Italians

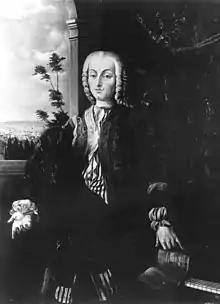
Bartolomeo Cristofori, the inventor of the piano

The history of Italian visual arts is significant to the history of Western painting. Roman art was influenced by Greece and can in part be taken as a descendant of ancient Greek painting. Roman painting does have its own unique characteristics. The only surviving Roman paintings are wall paintings, many from villas in Campania, in Southern Italy. Such paintings can be grouped into four main "styles" or periods and may contain the first examples of trompe-l'œil, pseudo-perspective, and pure landscape.